Thomas Heath (classicist)

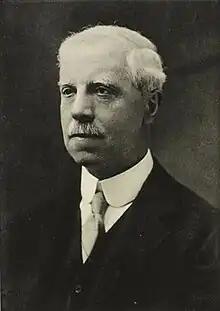
Heath 1910

Sir Thomas Little Heath (5 October 1861 – 16 March 1940) was a British civil servant, mathematician, classical scholar, historian of ancient Greek mathematics, translator, and mountaineer. He was educated at Clifton College in Bristol. Heath translated works of Euclid of Alexandria, Apollonius of Perga, Aristarchus of Samos, and Archimedes of Syracuse into English.